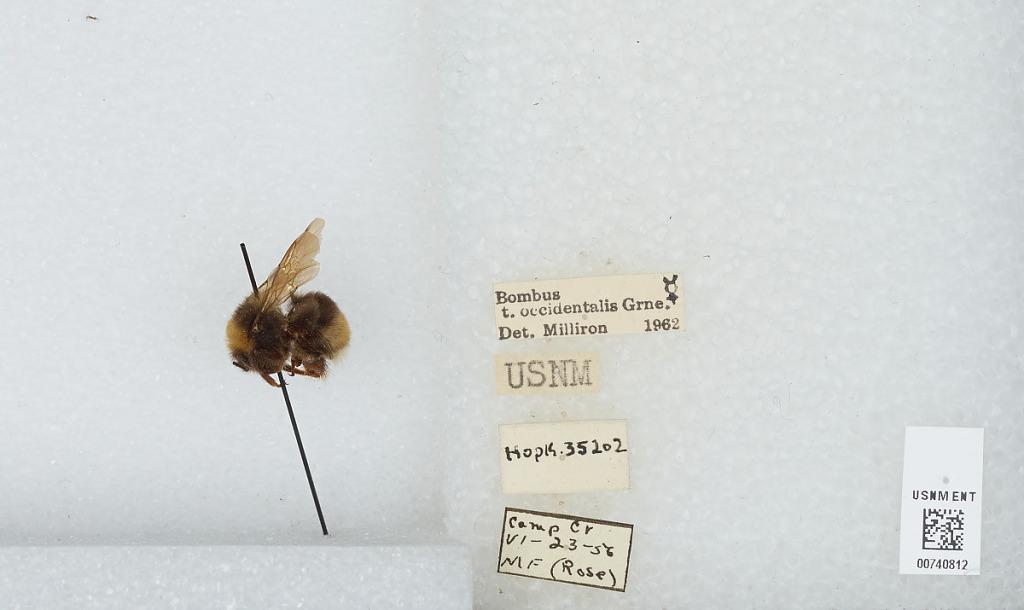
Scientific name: Bombus (Bombus) occidentalis Greene
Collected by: M. Rose
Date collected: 1956-6-23
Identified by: Milliron